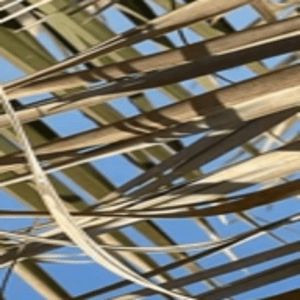
Label: Manganese Deficiency